Ivan Zimin

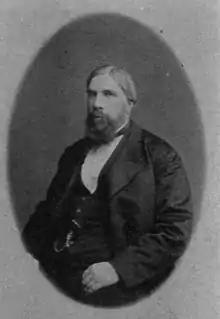
Ivan Zimin in 1870s

Ivan Nikitich Zimin (1818-1887) was a Russian industrialist who developed Drezna as a mill town.